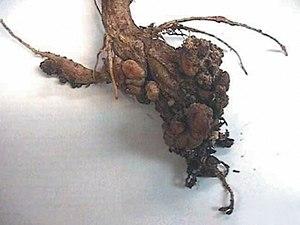
La hernie du chou est une maladie cryptogamique causée par un protiste myxomycète de la famille des Plasmodiophoraceae, Plasmodiophora brassicae, qui affecte les plantes de la famille des Brassicaceae, en particulier les cultures de choux. L'infection se manifeste par des excroissances sur les racines principales et sur le collet, qui provoquent un flétrissement de la plante et des pertes de rendement.